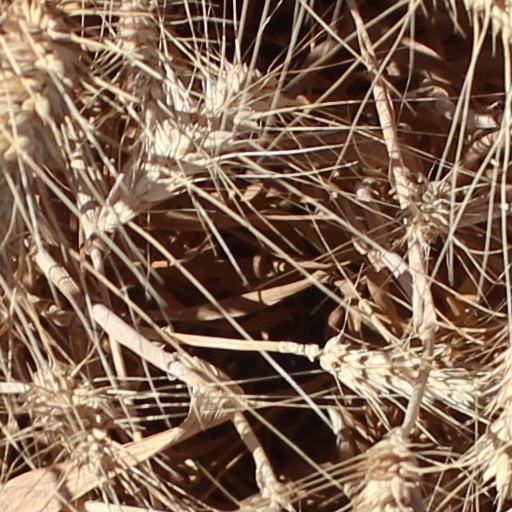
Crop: wheat